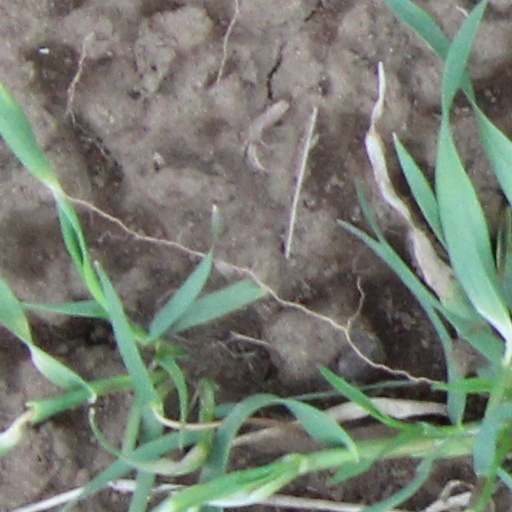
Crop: wheat